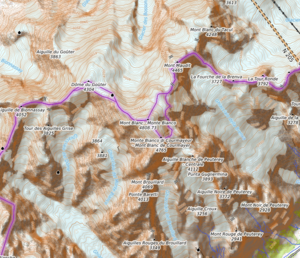
Carte topographique du Mont-Blanc This map was created from OpenStreetMap project data, collected by the community. This map may be incomplete, and may contain errors. Don't rely solely on it for navigation.
Le mont Blanc, dans le massif du Mont-Blanc, est le point culminant de la chaîne des Alpes. Avec une altitude de 4 809 mètres, il est le plus haut sommet d'Europe occidentale et le sixième sur le plan continental en prenant en compte les montagnes du Caucase, dont l'Elbrouz est le plus haut sommet. Il se situe sur la frontière franco-italienne, entre le département de la Haute-Savoie et la Vallée d'Aoste ; cette frontière est l'objet d'un litige entre les deux pays.